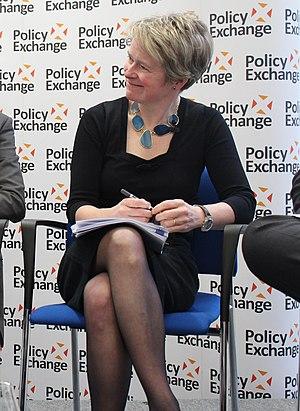
Diana Mary «Dido» Harding, baronne Harding de Winscombe est une femme d’affaires britannique occupant le poste de présidente de NHS Improvement depuis 2017 et chef du programme NHS Test and Trace, créé pour suivre et aider à prévenir la propagation du COVID-19 en Angleterre, depuis mai 2020.